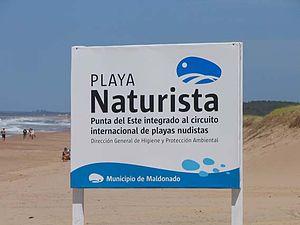
Le tourisme naturiste ou tourisme nudiste est une forme de tourisme pour lequel les pratiquants fréquentent soit des établissements touristiques dédiés à la pratique du naturisme, soit des lieux de villégiature ordinaires mais avec une pratique du nudisme sur place ou à proximité. Il s'est développé à partir des années 1920 en Europe.